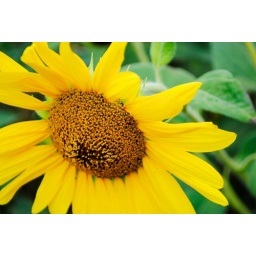
The only flower in an entire field that was left untouched seemed to be quite depressed at the fact